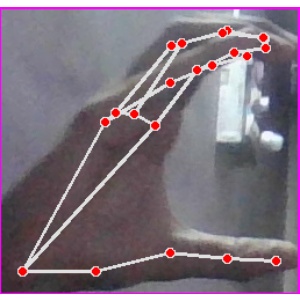
अक्षर: ऋ